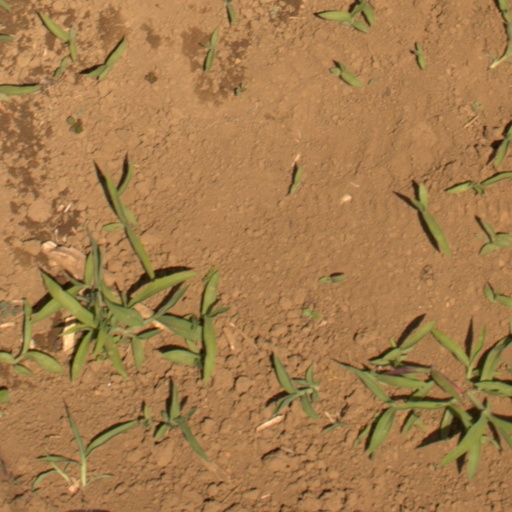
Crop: Jerusalem artichoke